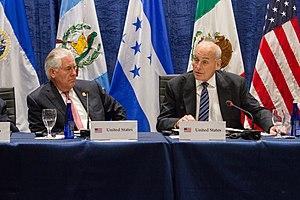
John Francis Kelly, né le 11 mai 1950 à Boston, est un général à la retraite et haut fonctionnaire américain. Secrétaire à la Sécurité intérieure des États-Unis à partir du 20 janvier 2017, il devient chef de cabinet de la Maison-Blanche le 31 juillet 2017. Il quitte ses fonctions le 2 janvier 2019.